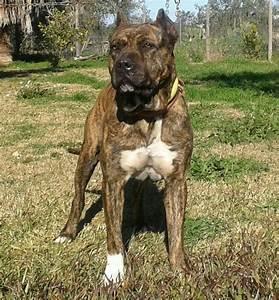
dog